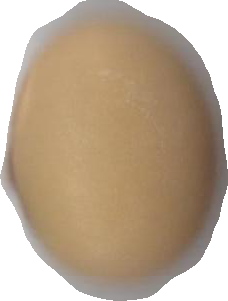
Variety: Anjasmoro